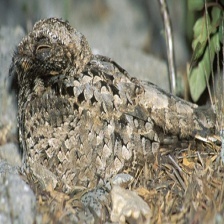
Species: COMMON POORWILL
Scientific name: PHALAENOPTILUS NUTTALLII